Richard Smyth (theologian)

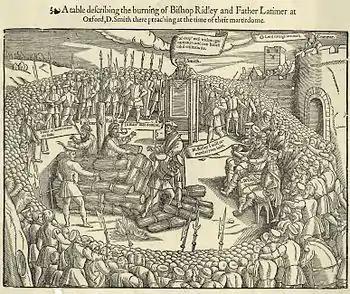
Smyth reading 1 Corinthians 13:3 ("If I give my body to be burned and have not love, I gain nothing") at the burning of Hugh Latimer and Nicholas Ridley in a woodcut from Foxe's Book of Martyrs.

Richard Smyth (or Smith) (1499/1500, Worcestershire, England – 9 July 1563, Douai, France) was the first person to hold the office of Regius Professor of Divinity in the University of Oxford and the first Chancellor of the University of Douai.